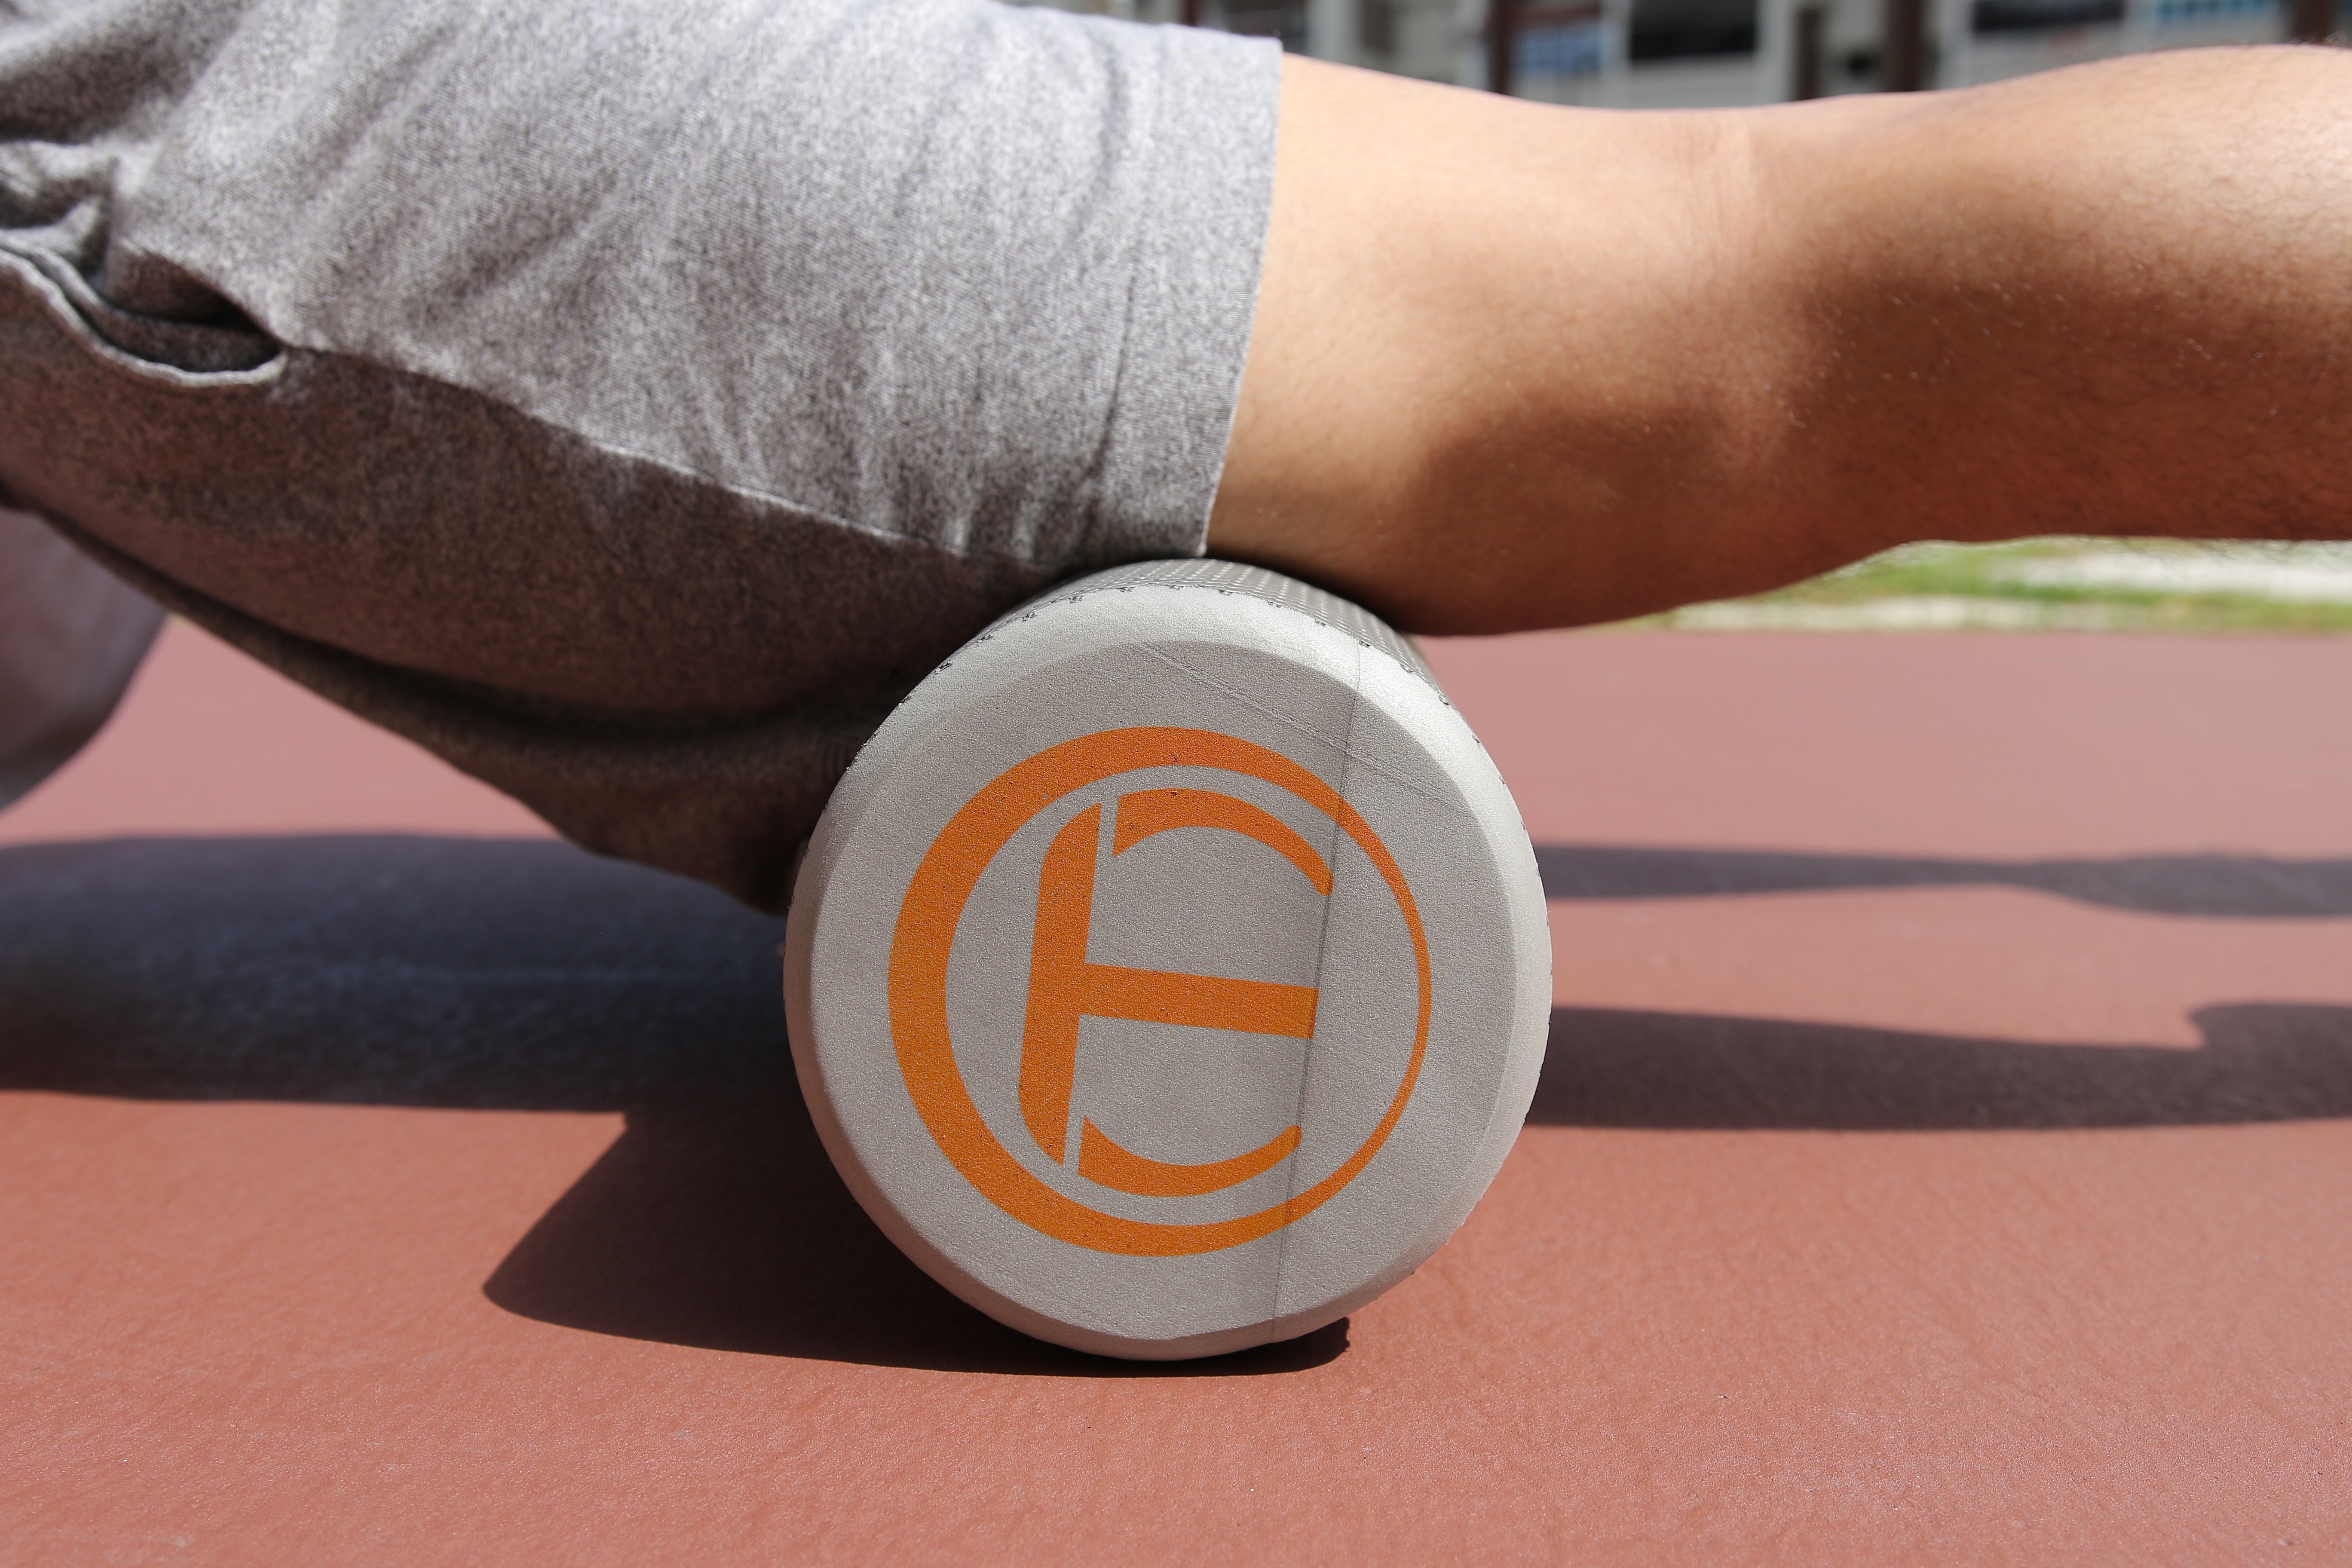
hand, foam, leg, finger, exercise, arm, workout, human body, ball, skin, yoga, organ, roller, sense, foam roller, myotrigger, foamroller, trigger point, myofascial release, myofascial